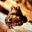
Label: frog